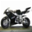
Label: motorcycle